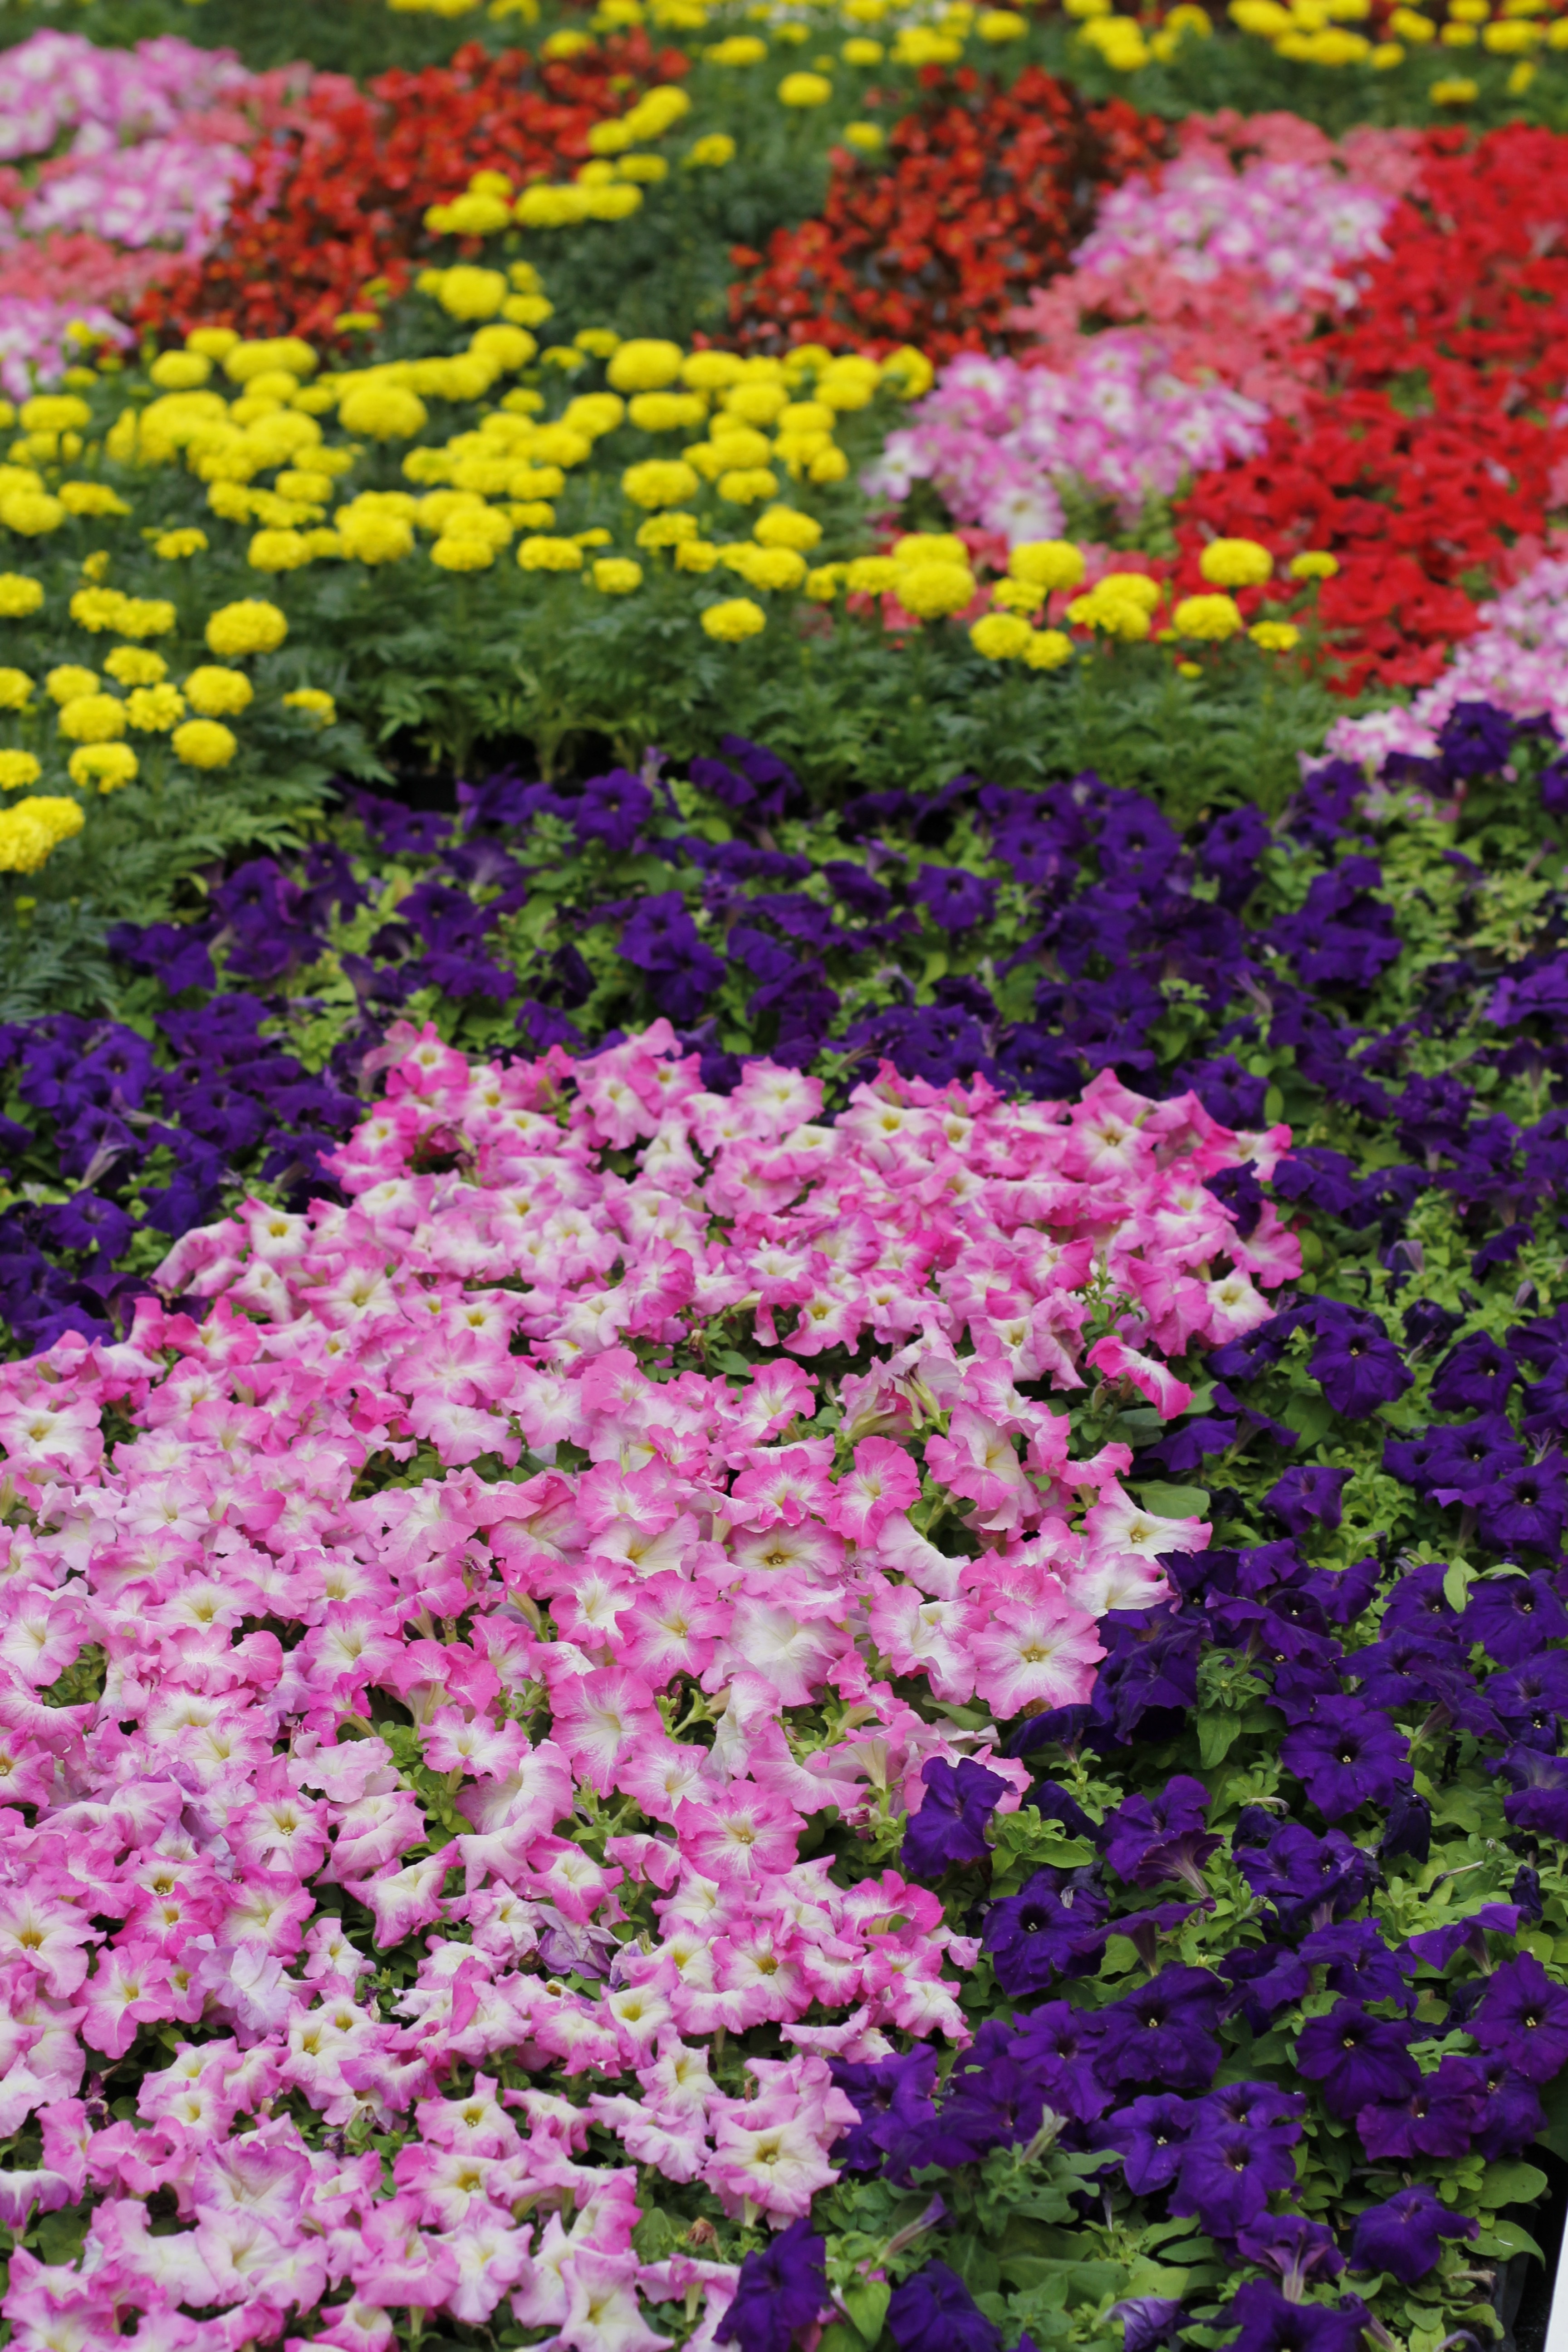
plant, meadow, flower, bloom, spring, park, botany, garden, flora, wildflower, flowers, flower bed, bed, petals, shrub, multicolored, tulips, pansy, flowering plant, daisy family, violaceae, annual plant, land plant